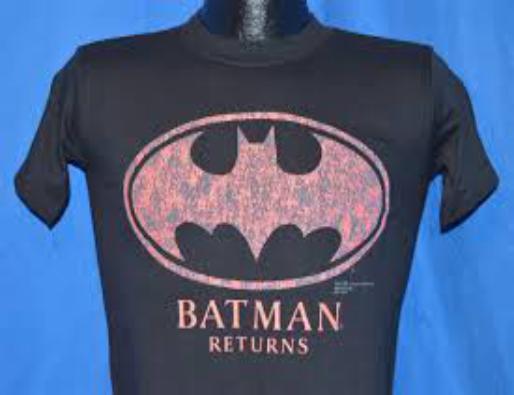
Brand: batman returns
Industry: Leisure